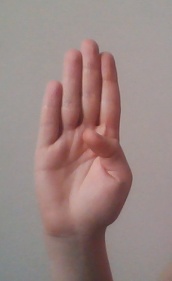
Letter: kaaf